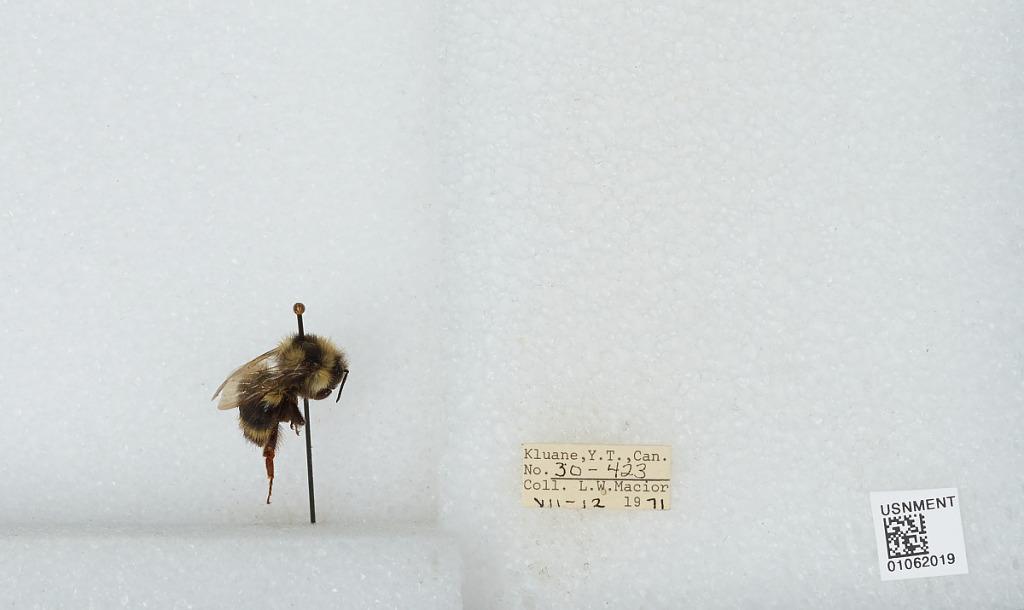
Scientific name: Bombus bifarius nearcticus
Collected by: L. Macior
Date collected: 1971-7-12
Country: Canada
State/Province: Yukon Territory
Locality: Kluane
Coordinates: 60.75, -139.5